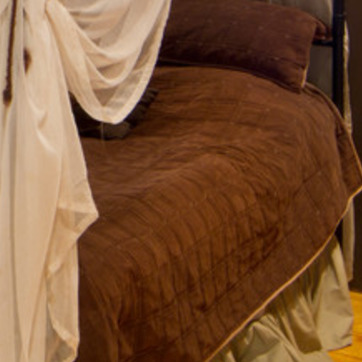
Material: fabric